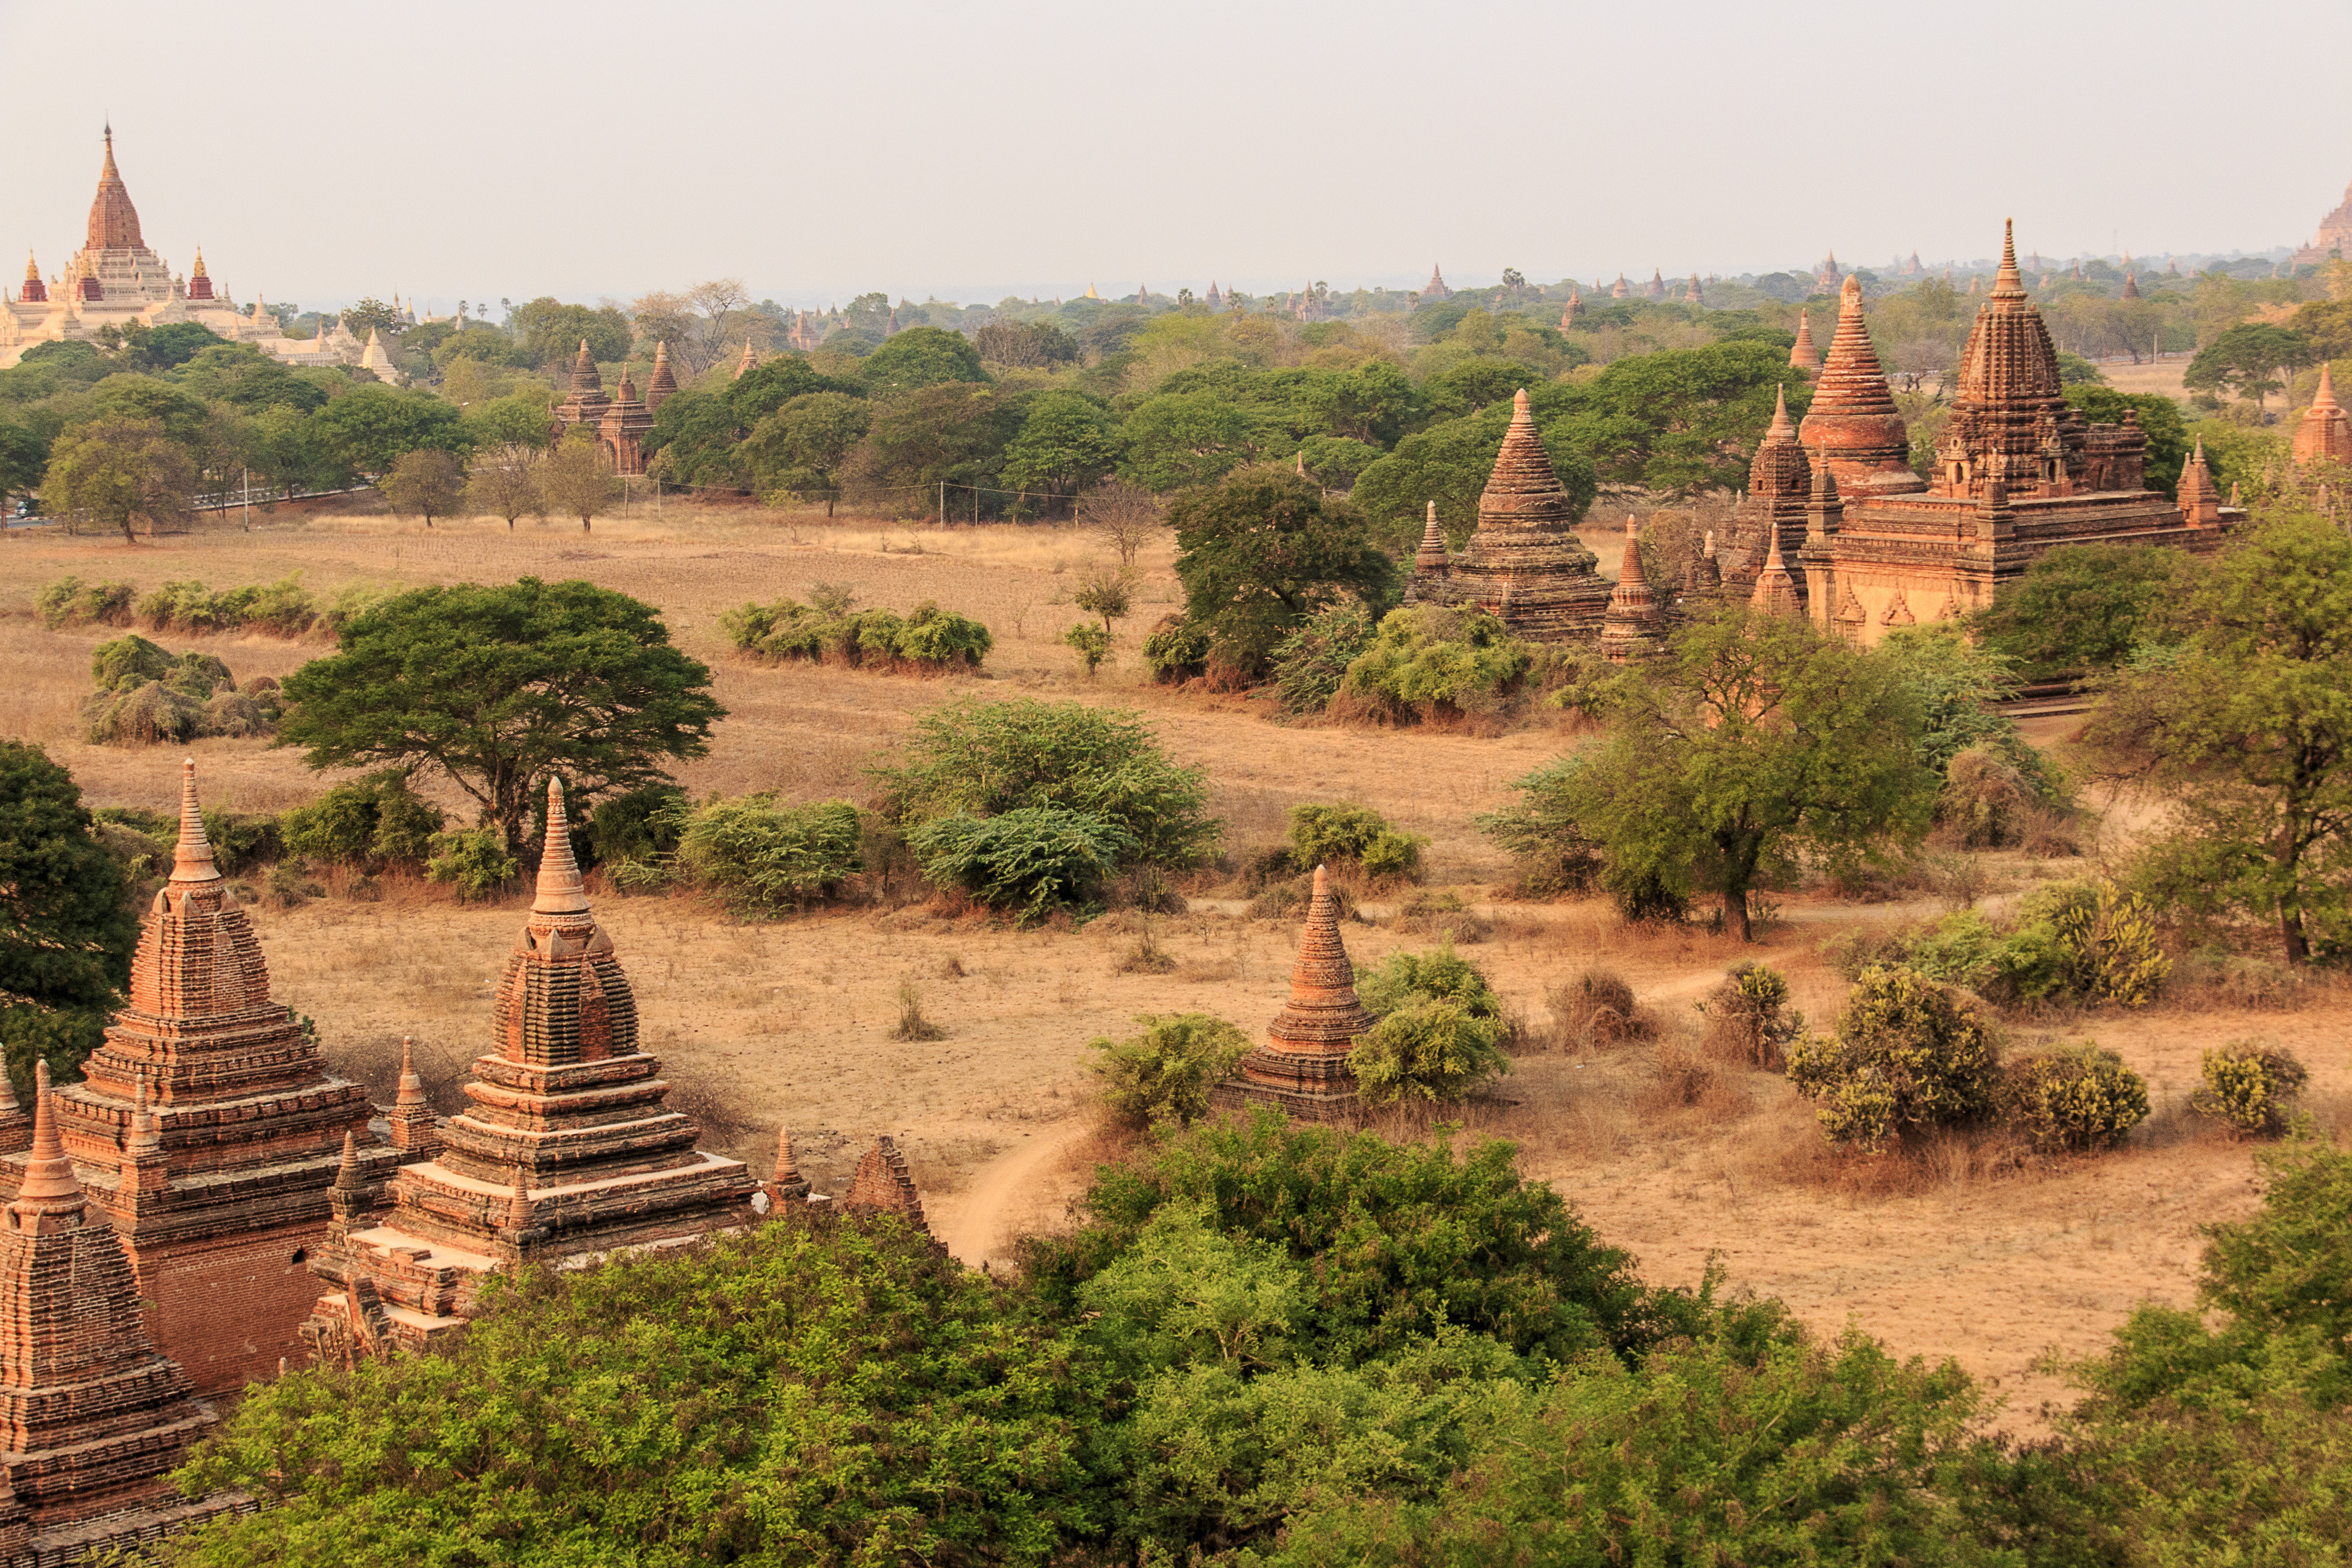
landscape, architecture, old, travel, village, buddhism, asia, ancient, landmark, attraction, agriculture, tourism, temple, ruins, shrine, heritage, traditional, ecosystem, pagoda, stupa, destination, myanmar, burmese, burma, rural area, bagan, archaeological site, unesco world heritage site, historic site, ancient history, human settlement